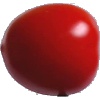
Label: Tomato 4